Thermopylae (clipper)

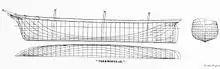
Lines of "Thermopylae"

Thermopylae was an extreme composite clipper ship built in 1868 by Walter Hood & Co of Aberdeen, to the design of Bernard Waymouth of London. Designed for the China tea trade, she set a speed record on her maiden voyage to Melbourne of 63 days, still the fastest trip under sail.